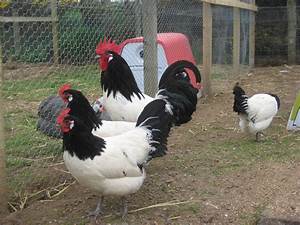
Label: chicken